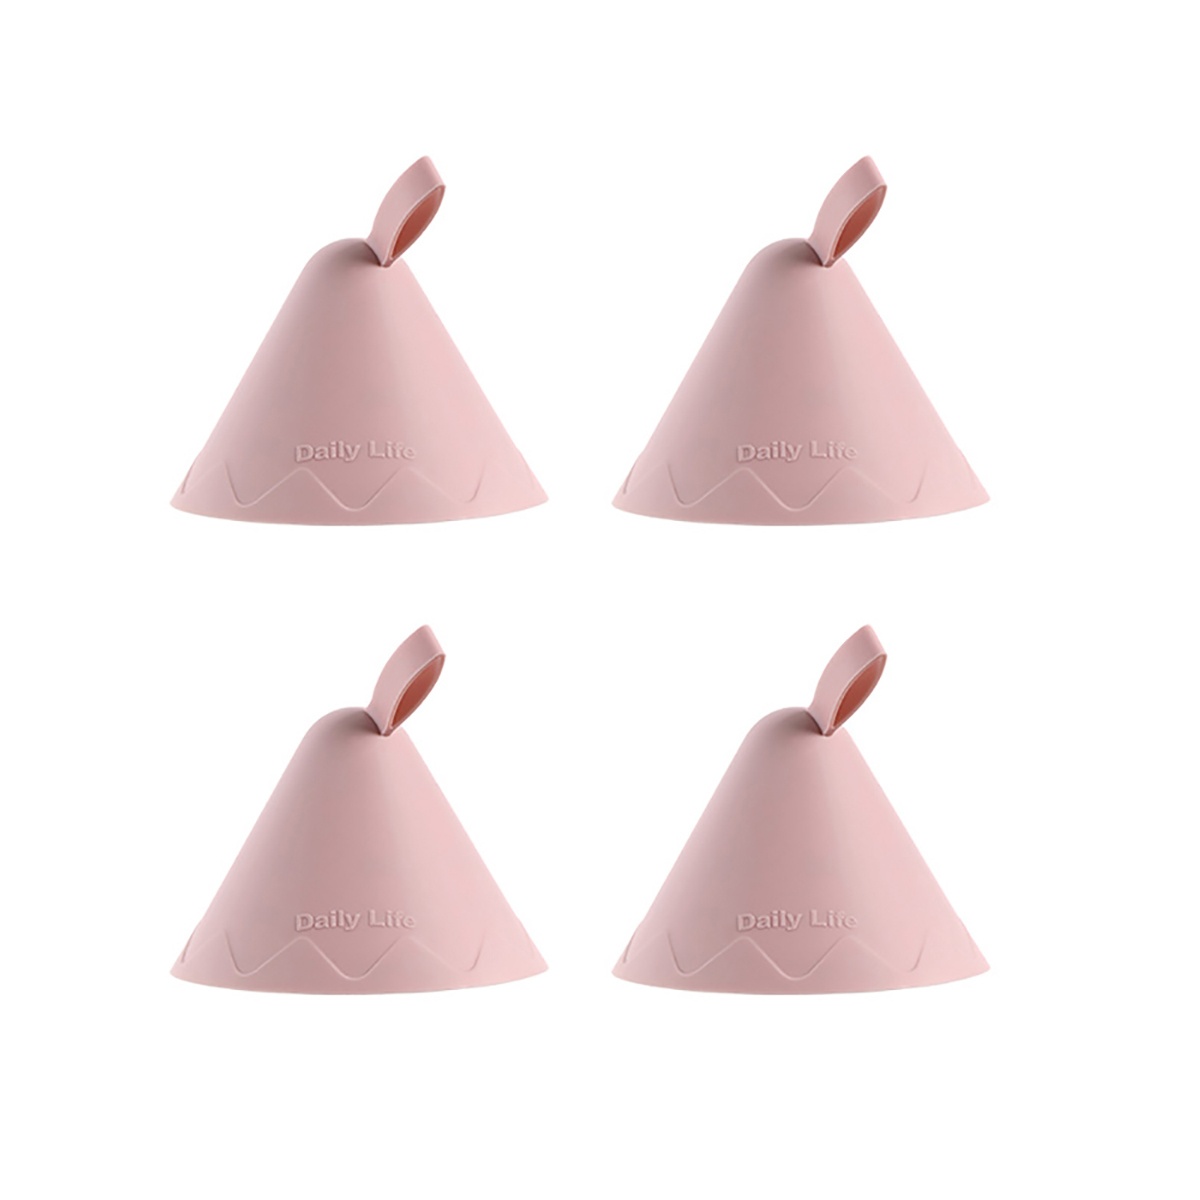
Fasola Nonslip Heat Resistant Pot Lid Handle Holder Light Coffee Pink 2pcs X2Pack
Stylish and safe pot lid holders that protect against burns while cooking.
Brand: FaSoLa
Category: Home & Garden > Kitchen & Dining > Cookware & Bakeware > Cookware Accessories > Pot & Pan Lids